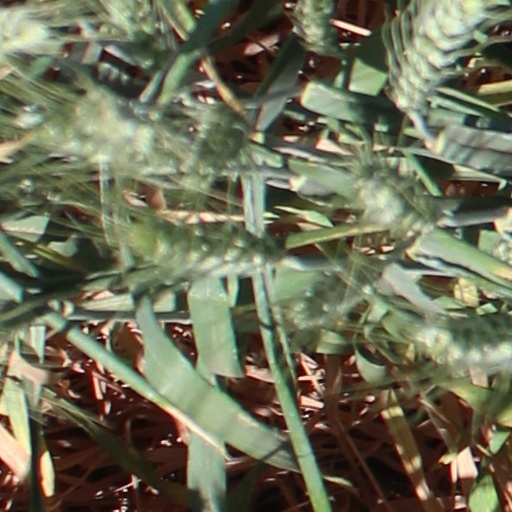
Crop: wheat